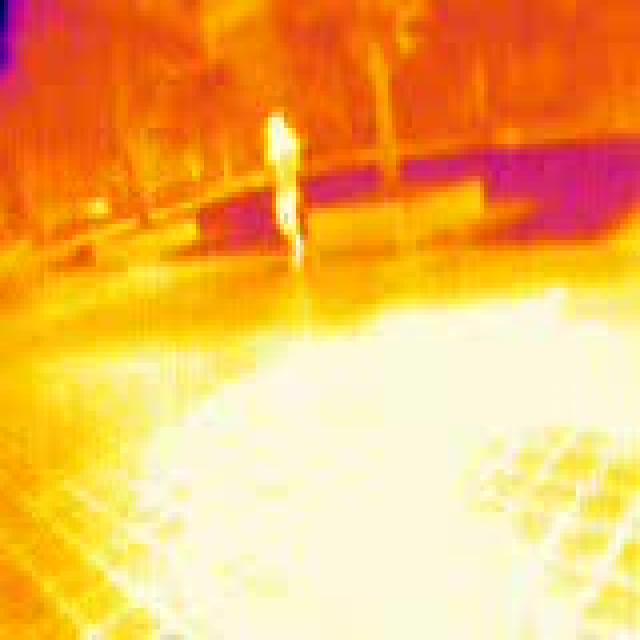
Detected objects:
label: person